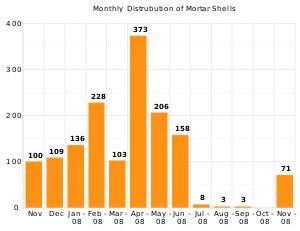
La guerre de Gaza est une opération militaire israélienne dans la bande de Gaza, qui débuta le samedi 27 décembre 2008 à 11 h 30 du matin UTC+2 en riposte à des attaques du Hamas, caractérisée d'abord par des raids aériens elle est suivie par une offensive terrestre lancée le 3 janvier 2009 vers 19 heures 30. L'objectif déclaré de l'armée israélienne est de mettre fin aux tirs de roquettes Qassam du Hamas lancés depuis la bande de Gaza sur les populations israéliennes, en particulier sur la ville voisine de Sderot, et à son réapprovisionnement en armement, en s'en prenant aux militants du Hamas et en détruisant des infrastructures qu'il utilise, en particulier les centaines de tunnels creusés sous la frontière entre la bande de Gaza et le Sinaï égyptien.